Campbell Cavasso

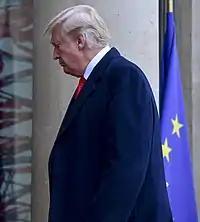
During his 2018 bid for the House of Representatives, Cavasso spoke favorably of President Donald Trump's tenure

On January 8, 2018, Hanabusa formally announced her candidacy for governor in the 2018 Hawaii gubernatorial election, challenging incumbent governor Ige in the Democratic primary. This created an open seat in Hawaii's 1st congressional district for the 2018 election. Cavasso announced his candidacy for the seat, and ran in the Republican primary against businessman and anti-abortion activist Raymond Vinole. In the August 11 primary, Cavasso prevailed with 10,564 votes, about 82 percent of all ballots cast.